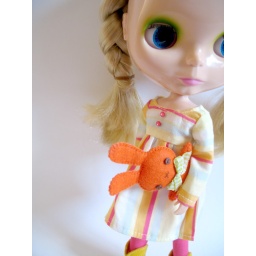
got this dress in the post today, from gina's shop. cute cute cute orange bunny from maria :)